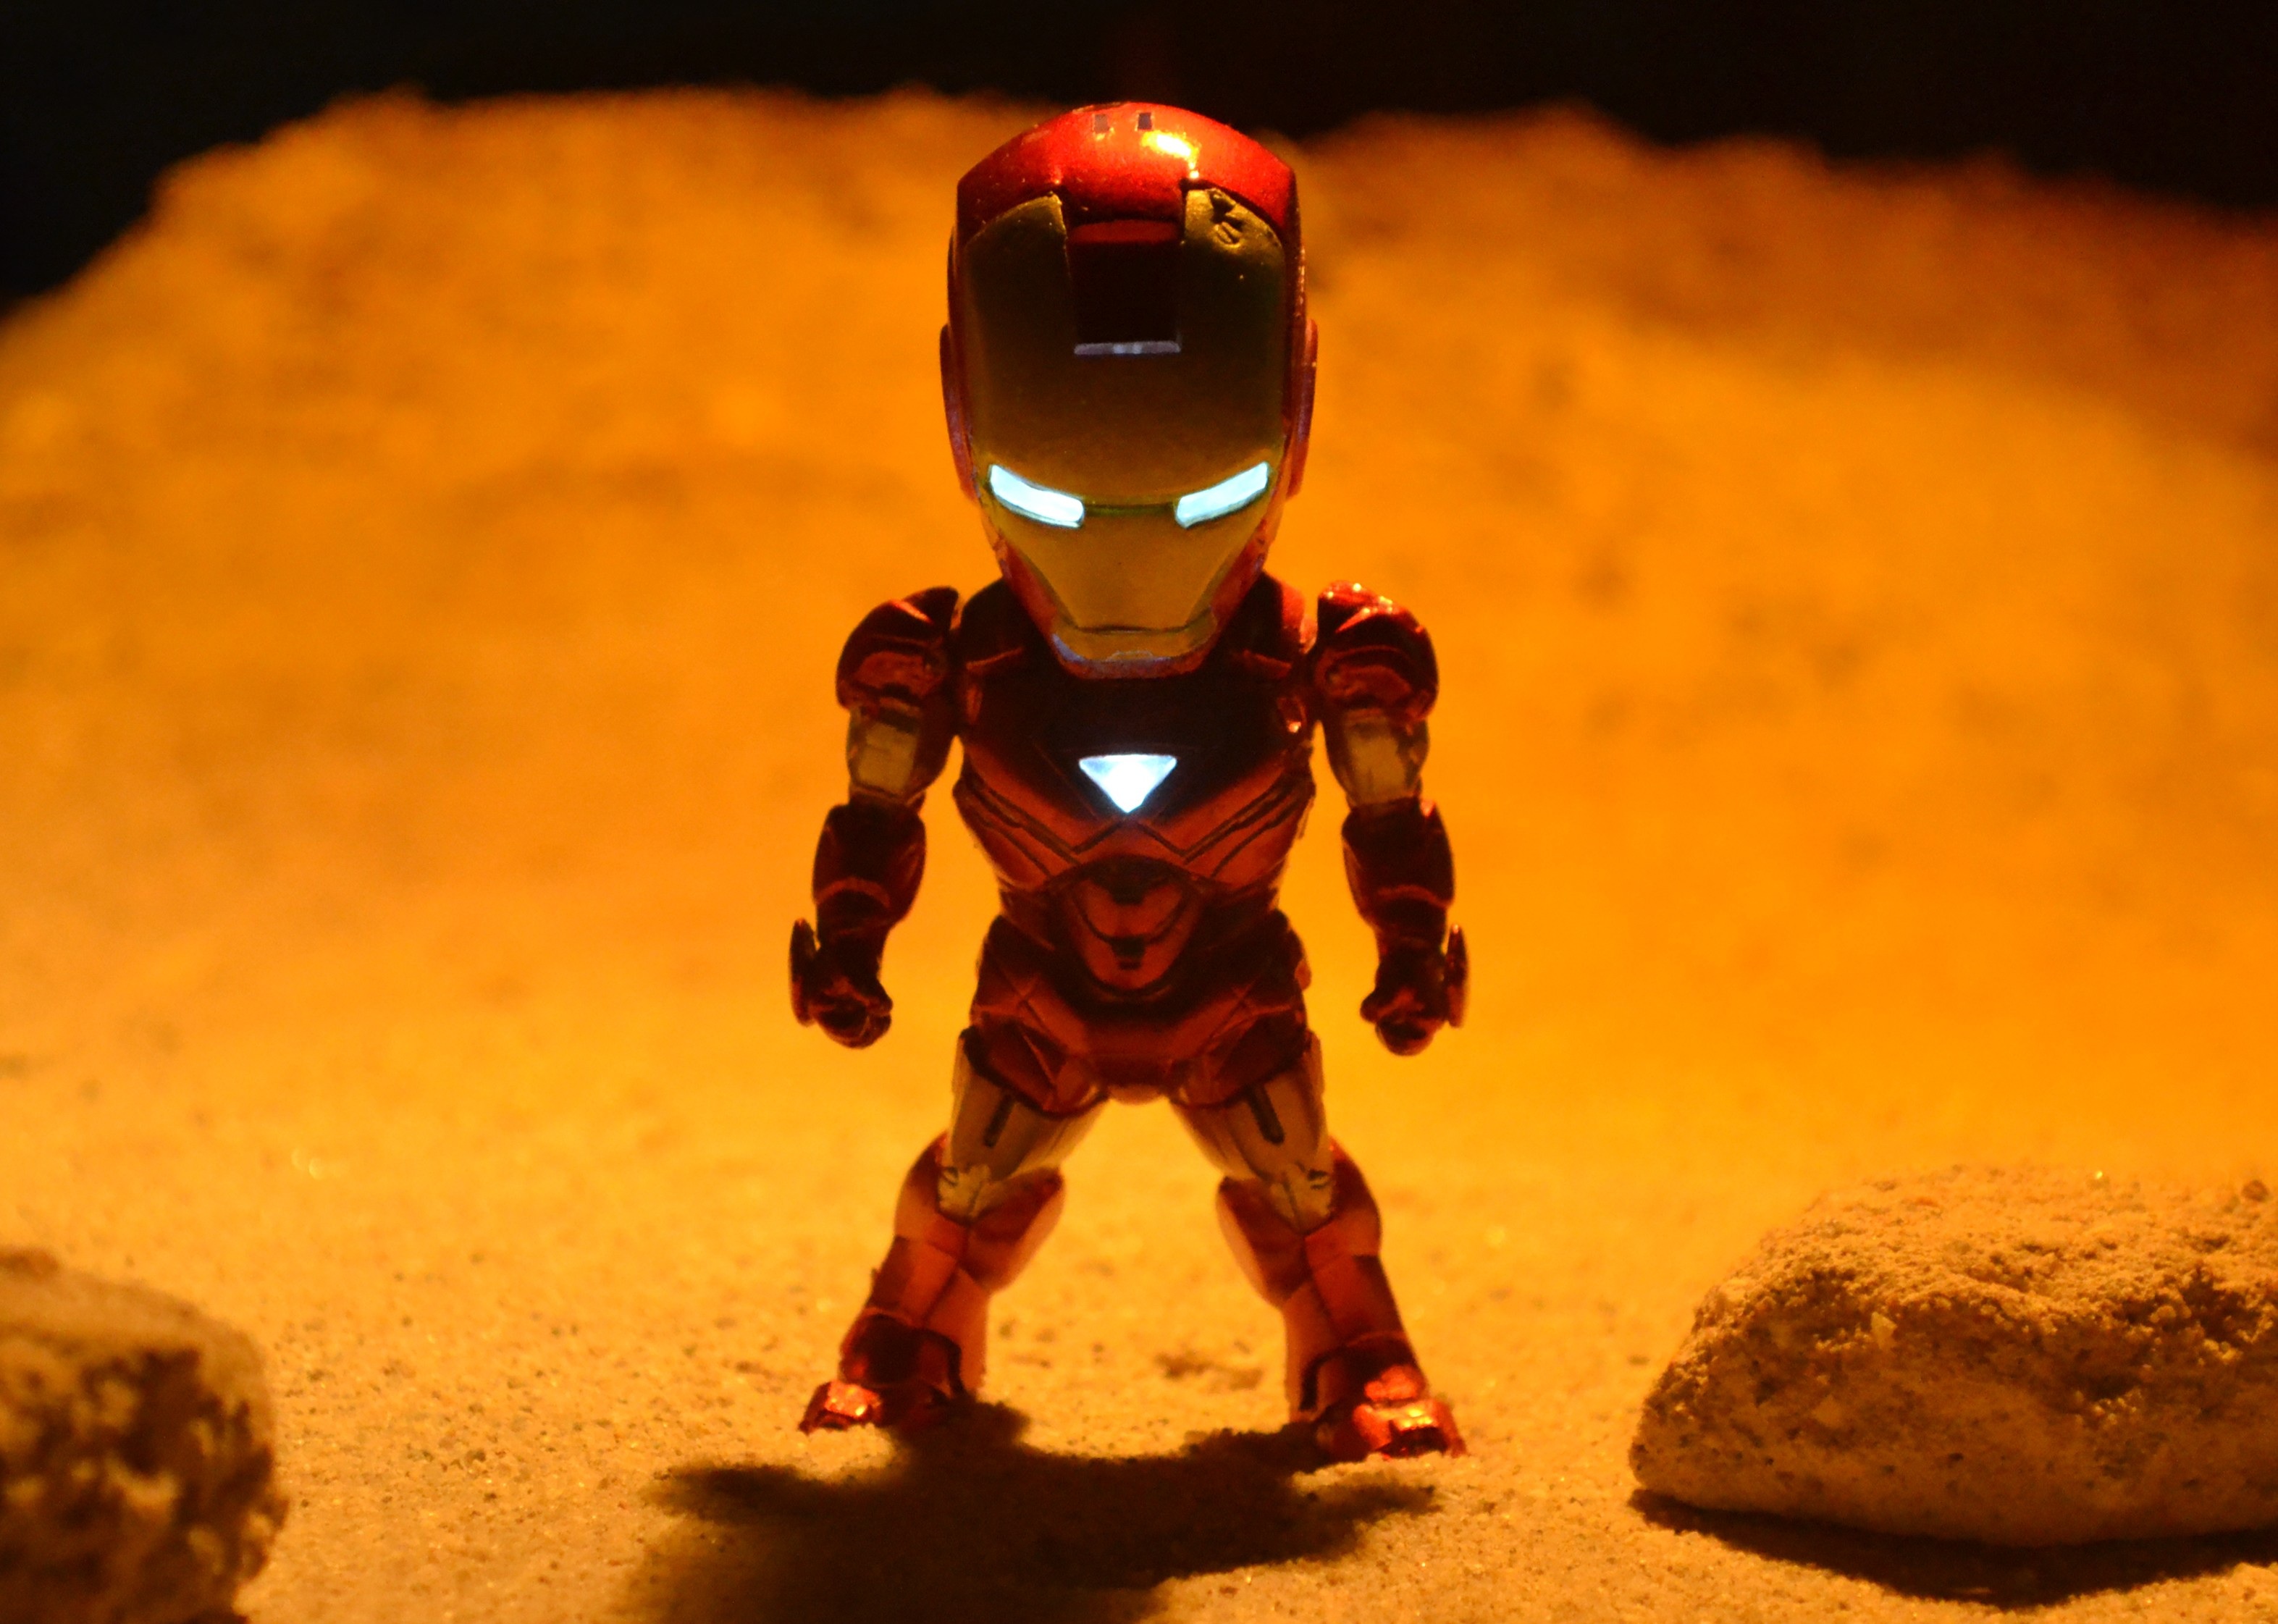
night, hill, standing, toy, stones, super, iron man, robotic, hero, superhero, screenshot